Jordi Mas Castells

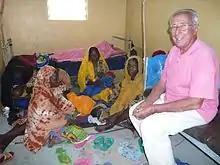
Jordi Mas, at the Mada Hospital (Far North Region, Cameroon)

His great knowledge of the region was crucial in other projects: accommodation for the teachers in Blangoua, the FEMAK home and the residence for charity workers in Makary (2008)... The last project he was keen to develop in 2009 was the growing of a seaweed rich in proteins called spirulina, which grows really well in areas like lake Chad.